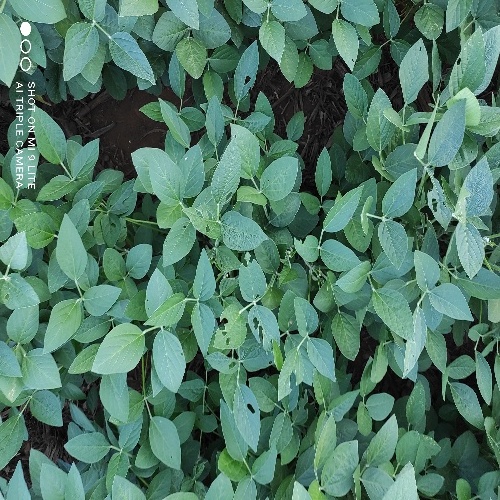
Label: Caterpillar